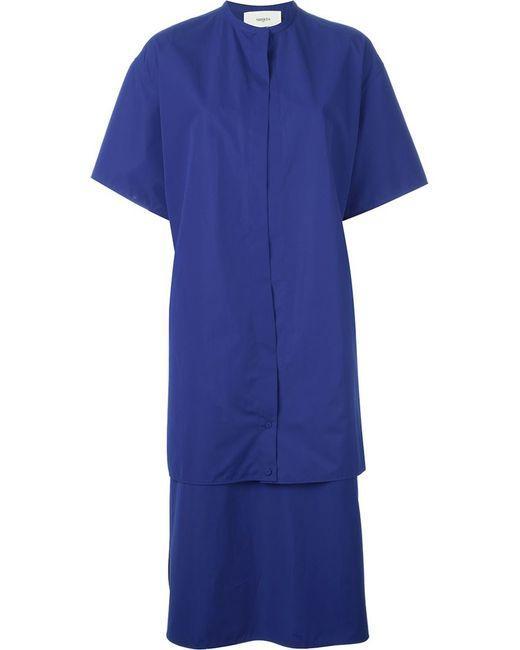
Marineblaues, locker geschnittenes Top mit Rock